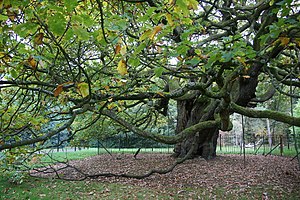
Liverpool
Allerton-egen, oktober 2015.
Liverpool er en by i England med 513.441indbyggere.